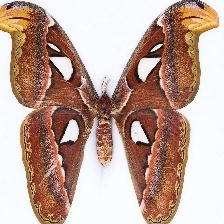
Species: ATLAS MOTH